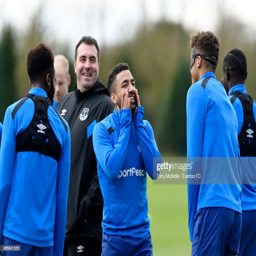
football players in good spirits during the training session .